2002 IIHF Asian Oceanic U18 Championship

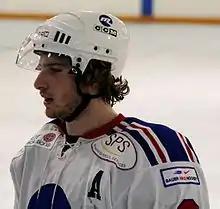
Lliam Webster of Australia finished third among the scoring leaders, recording eight goals and ten assists.

Only the top five goaltenders, based on save percentage, who have played 40% of their team's minutes are included in this list.